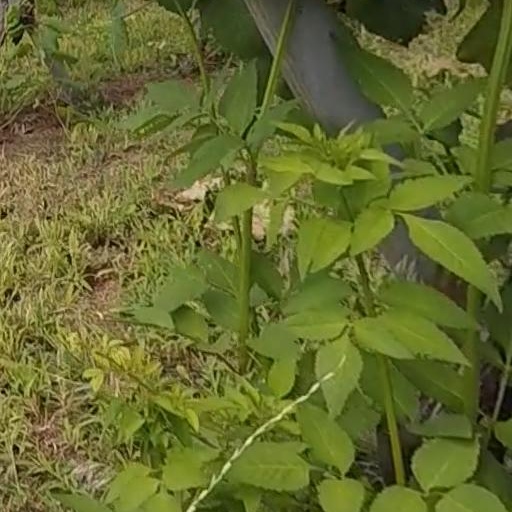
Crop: grape